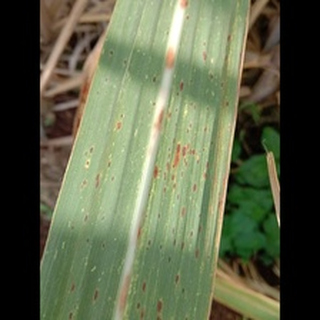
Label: sugarcane_rust